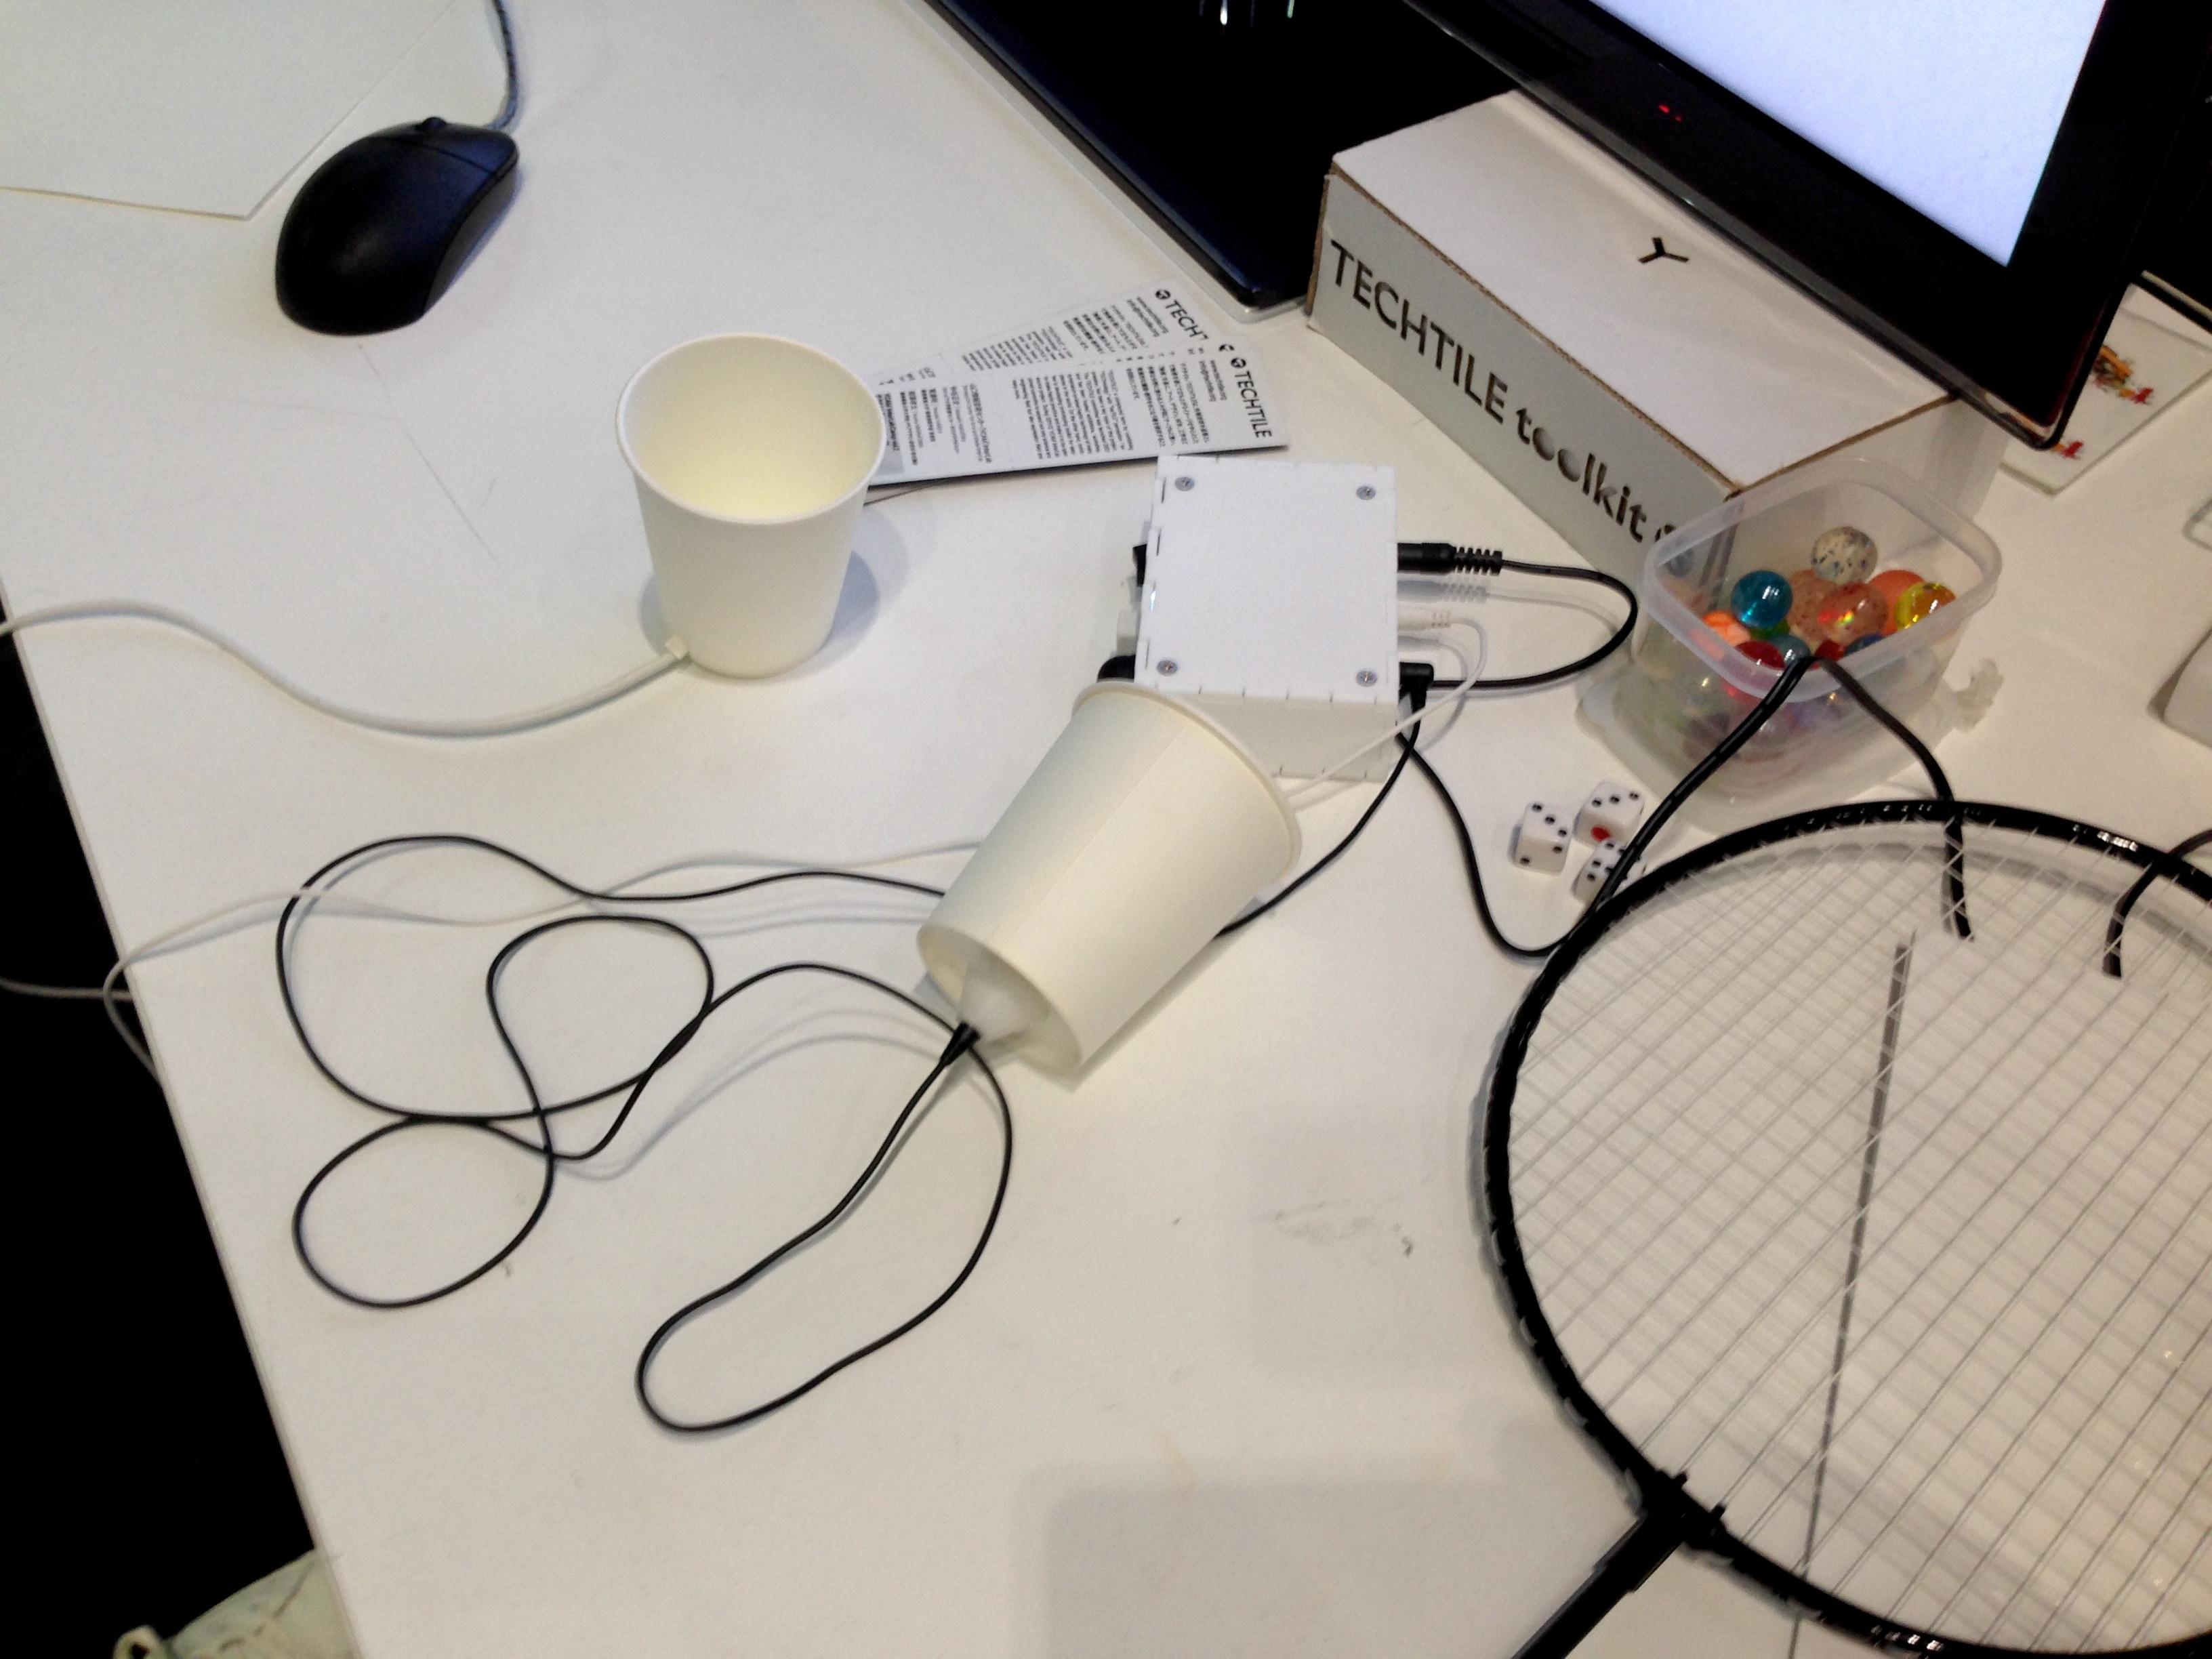
technology, white, gadget, lighting, circle, art, drawing, design, glasses, shape, mozfest